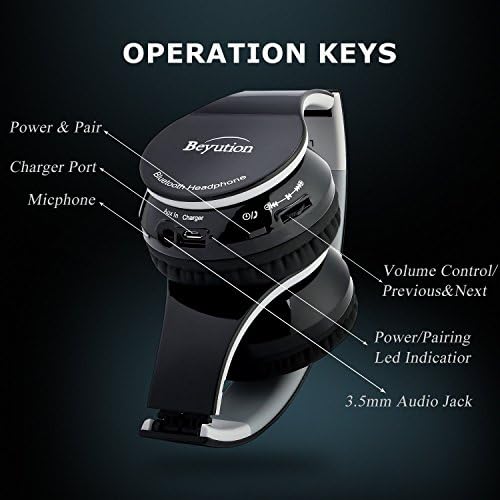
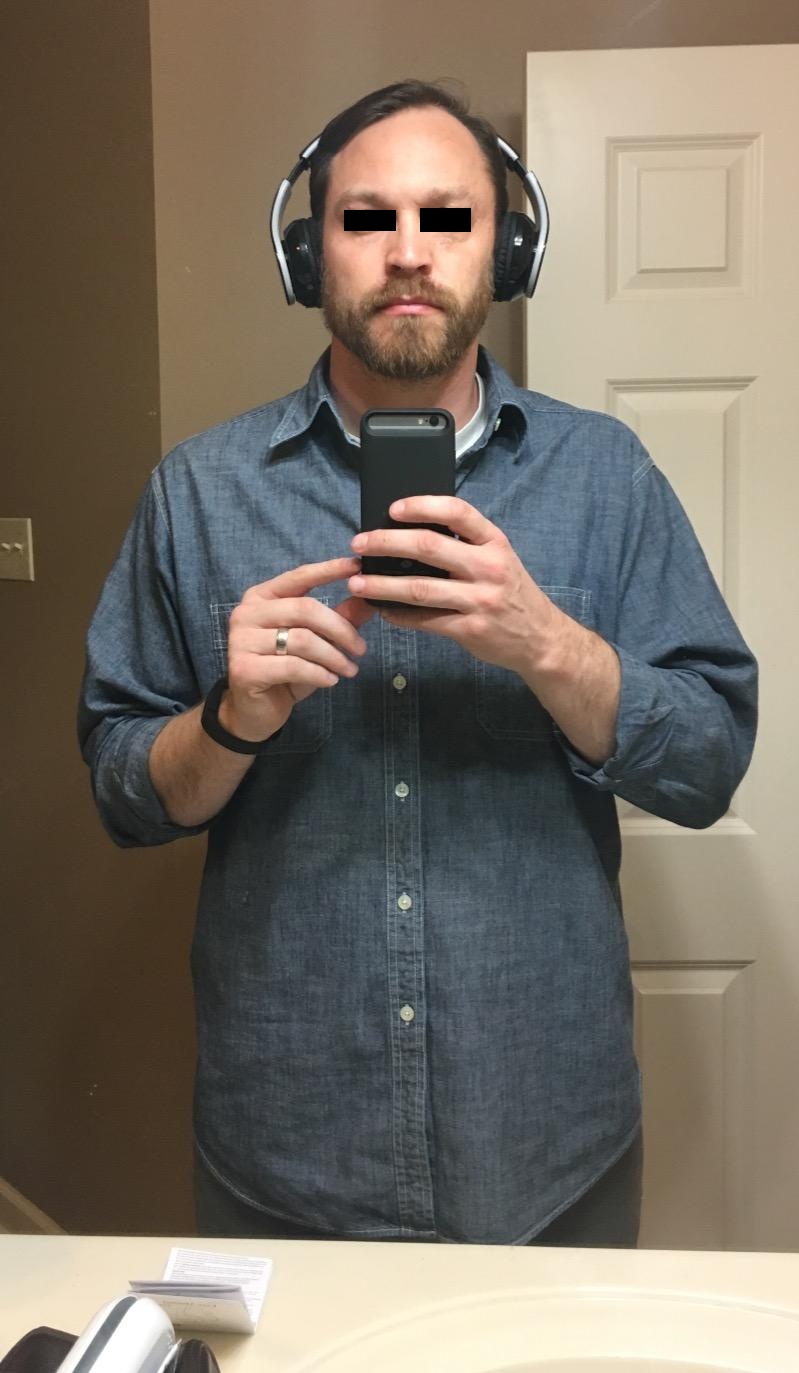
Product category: headphones
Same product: yes